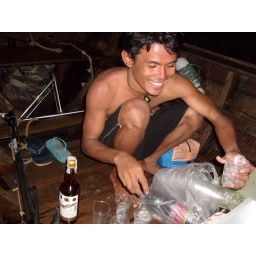
camping and spearfishing near monkey beach on koh phi phi, Thailand